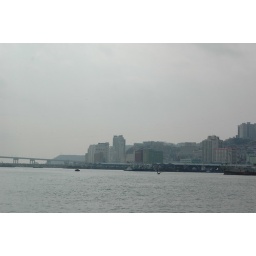
near the fish market -- Busan Korea 2009